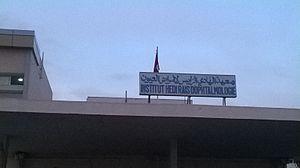
Bab saadoun